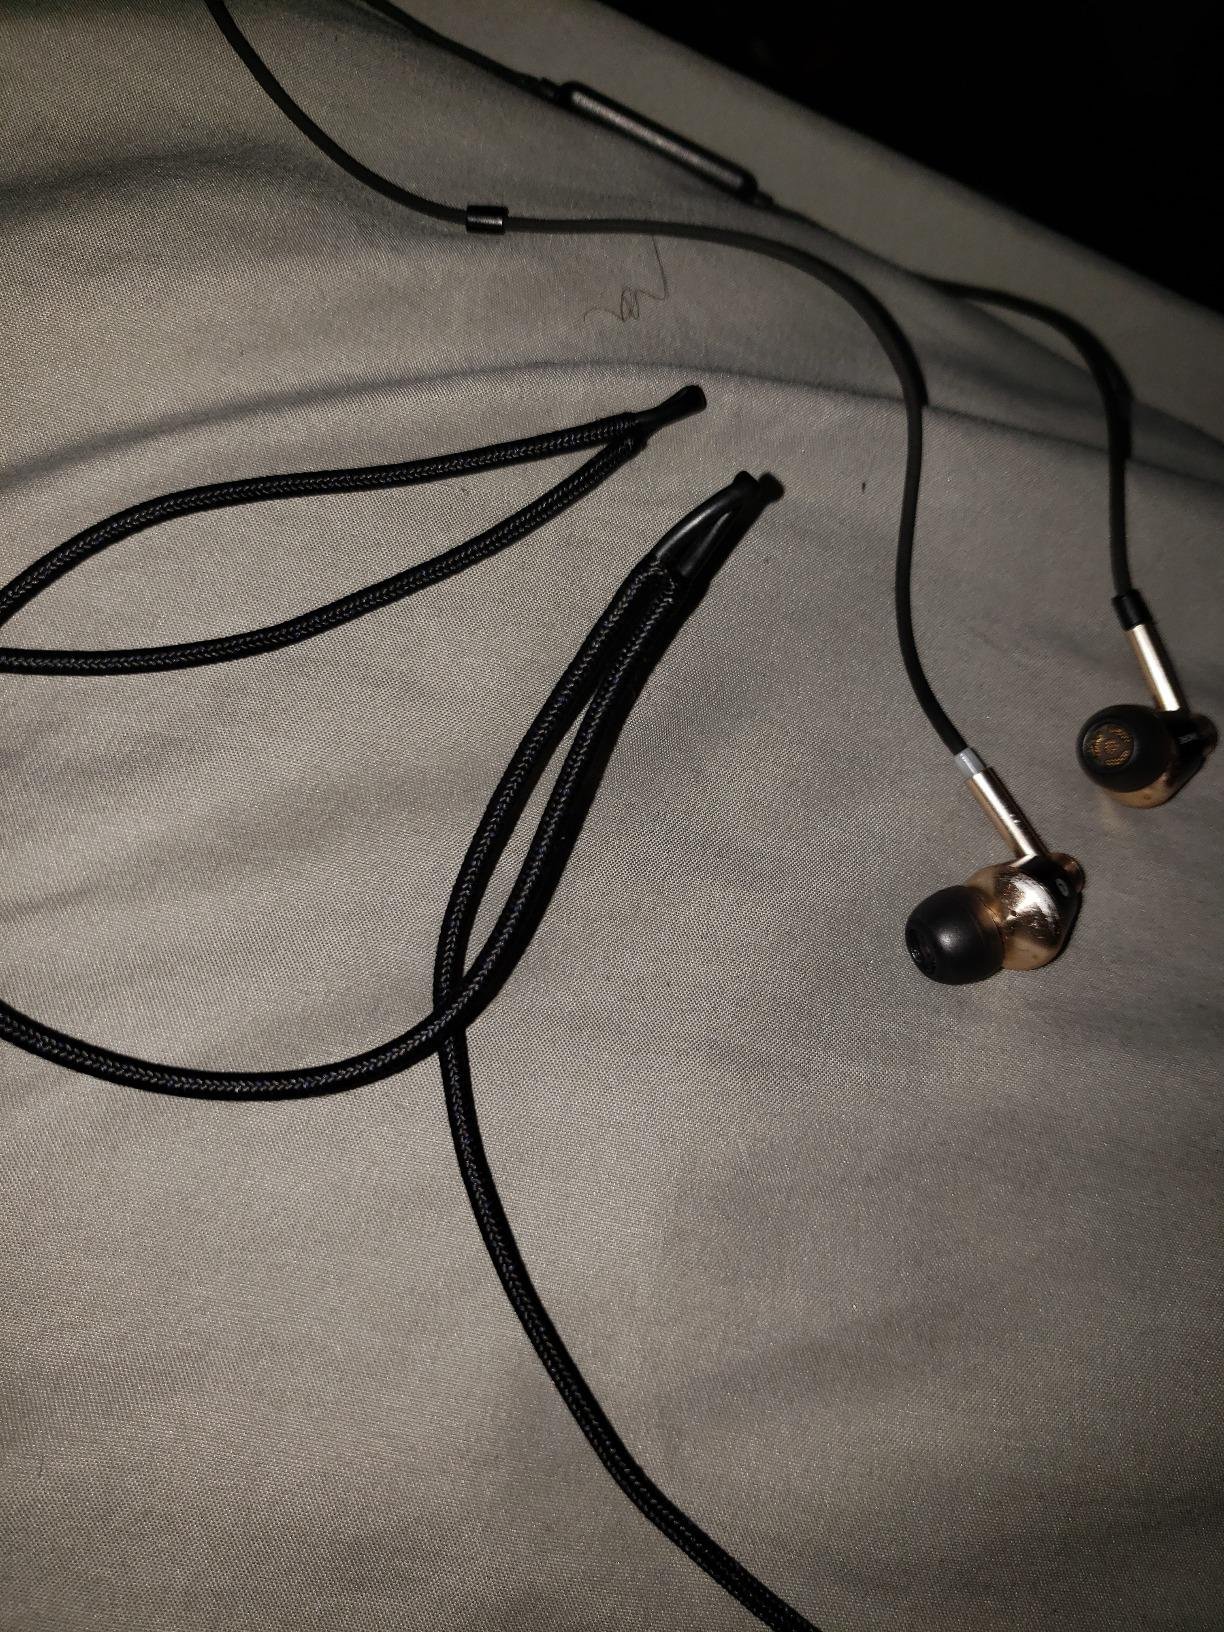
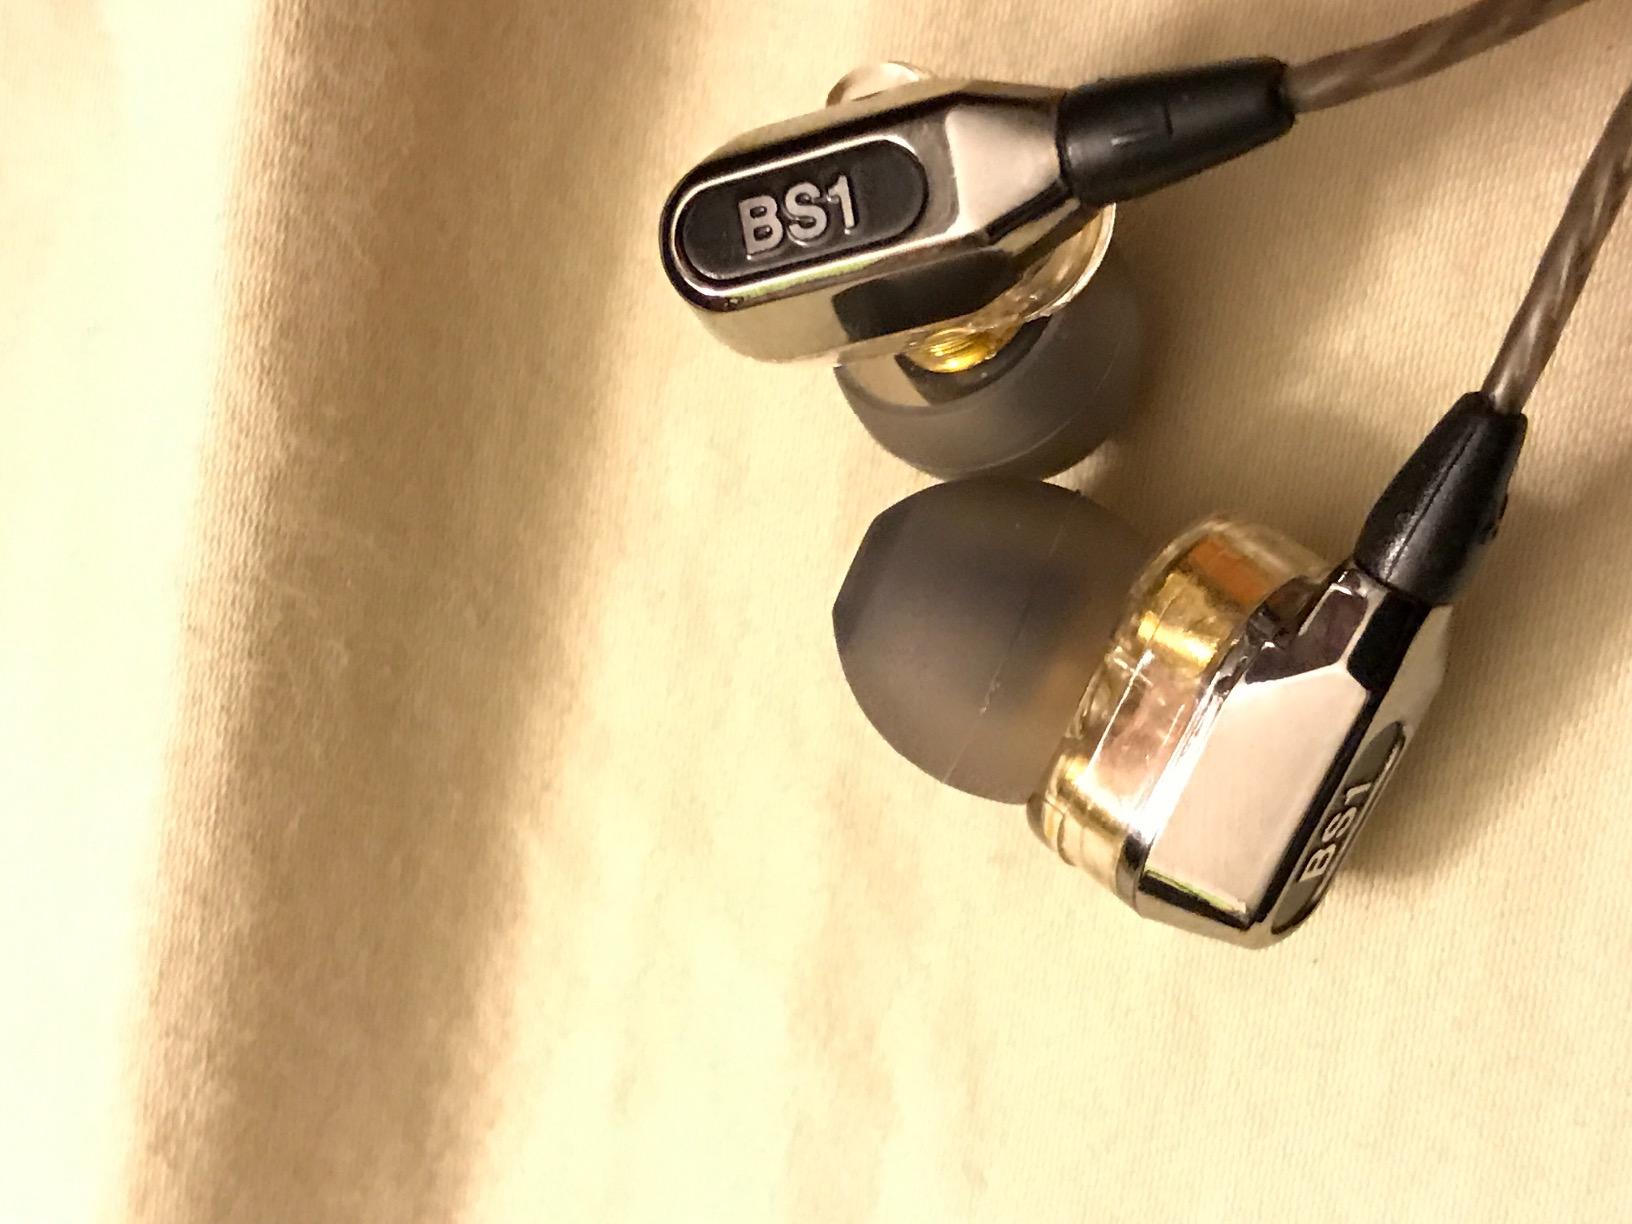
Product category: headphones
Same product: no